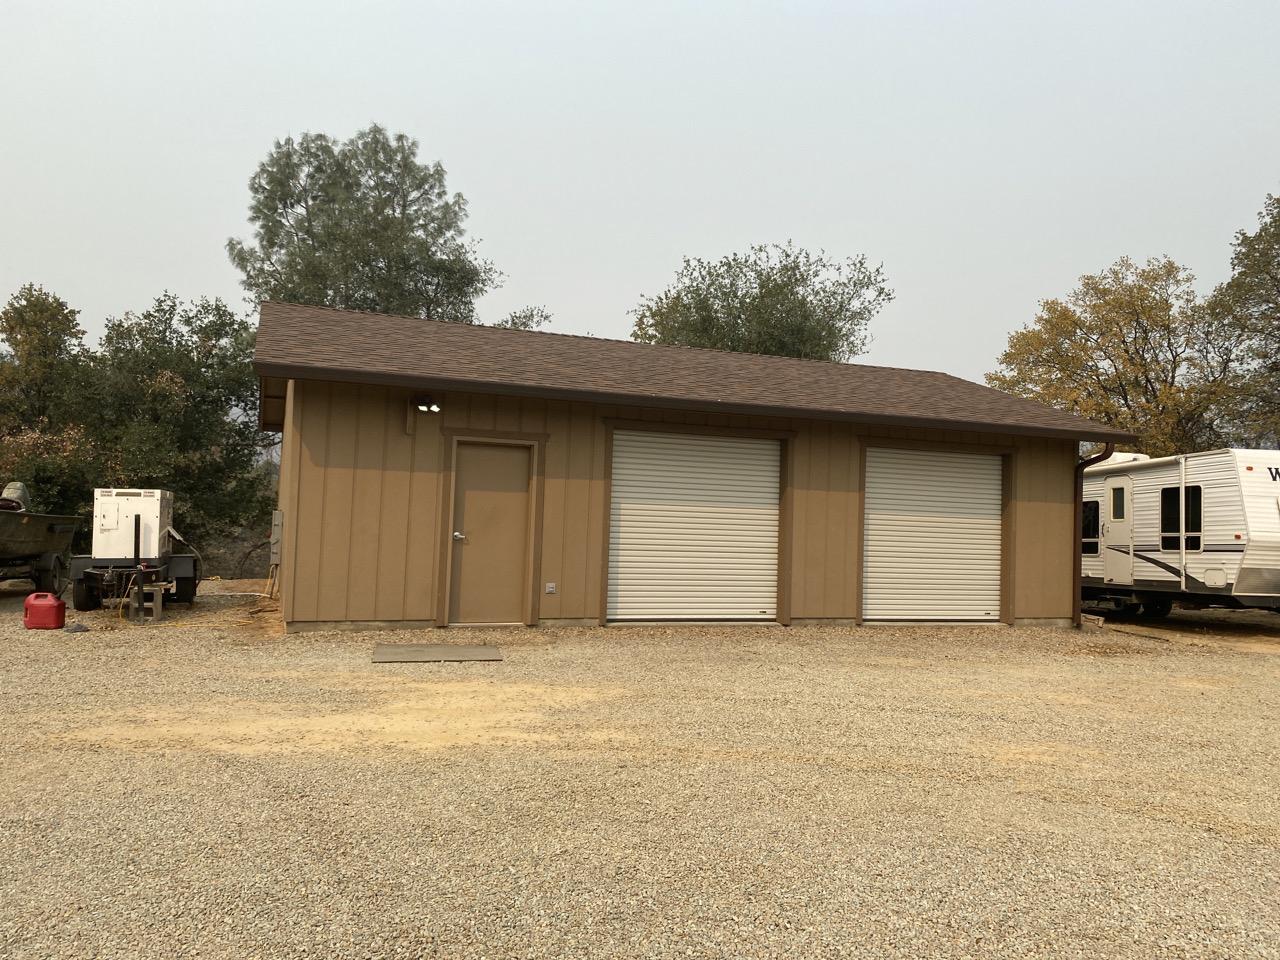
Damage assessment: no_damage